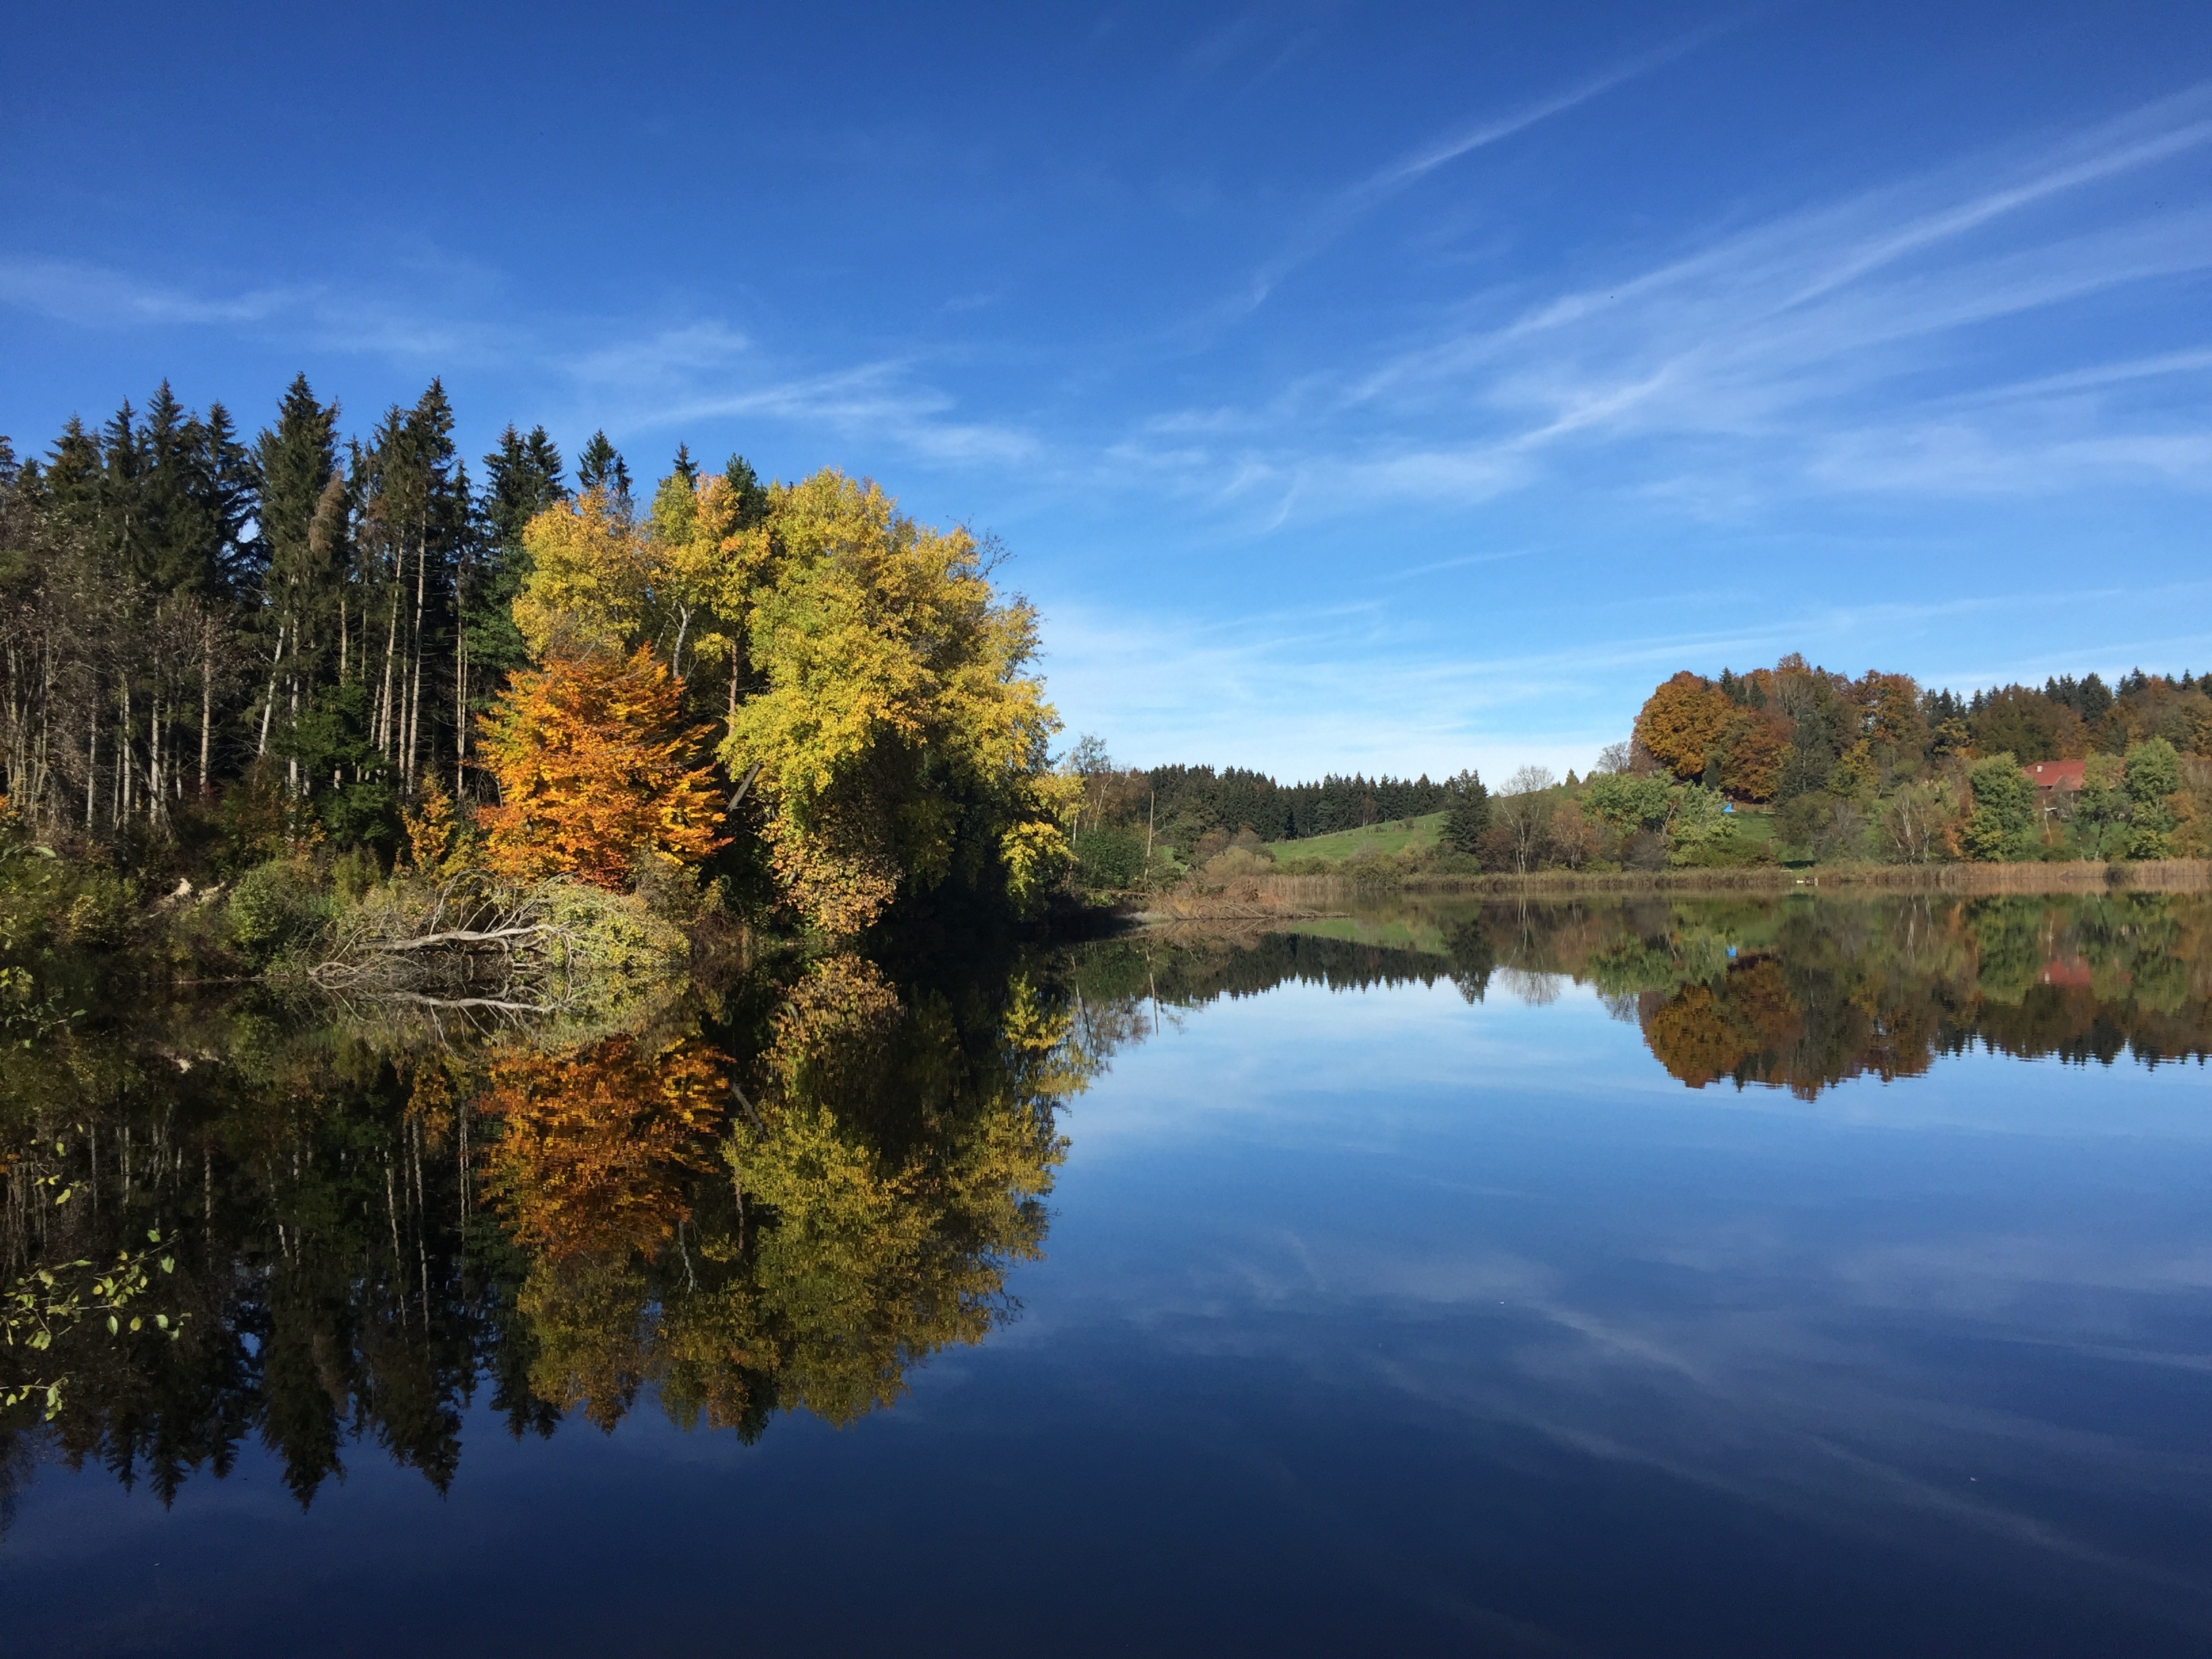
landscape, tree, water, nature, wilderness, mountain, cloud, sky, morning, leaf, lake, river, pond, reflection, autumn, reservoir, season, body of water, loch, ecosystem, woody plant